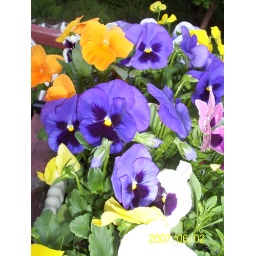
This year's flower box in full bloom!